Ikarus (Hungarian company)

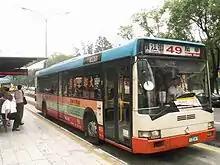
An Ikarus 412 in 2002 in Taiwan imported by Irisbus

The other specialised new model family was to create a variety of vehicles for city and suburban transportation. The first prototype was built in 1979, under the name Ikarus 413.K1, which was followed by almost a dozen other experimental vehicles in the early 1980s.